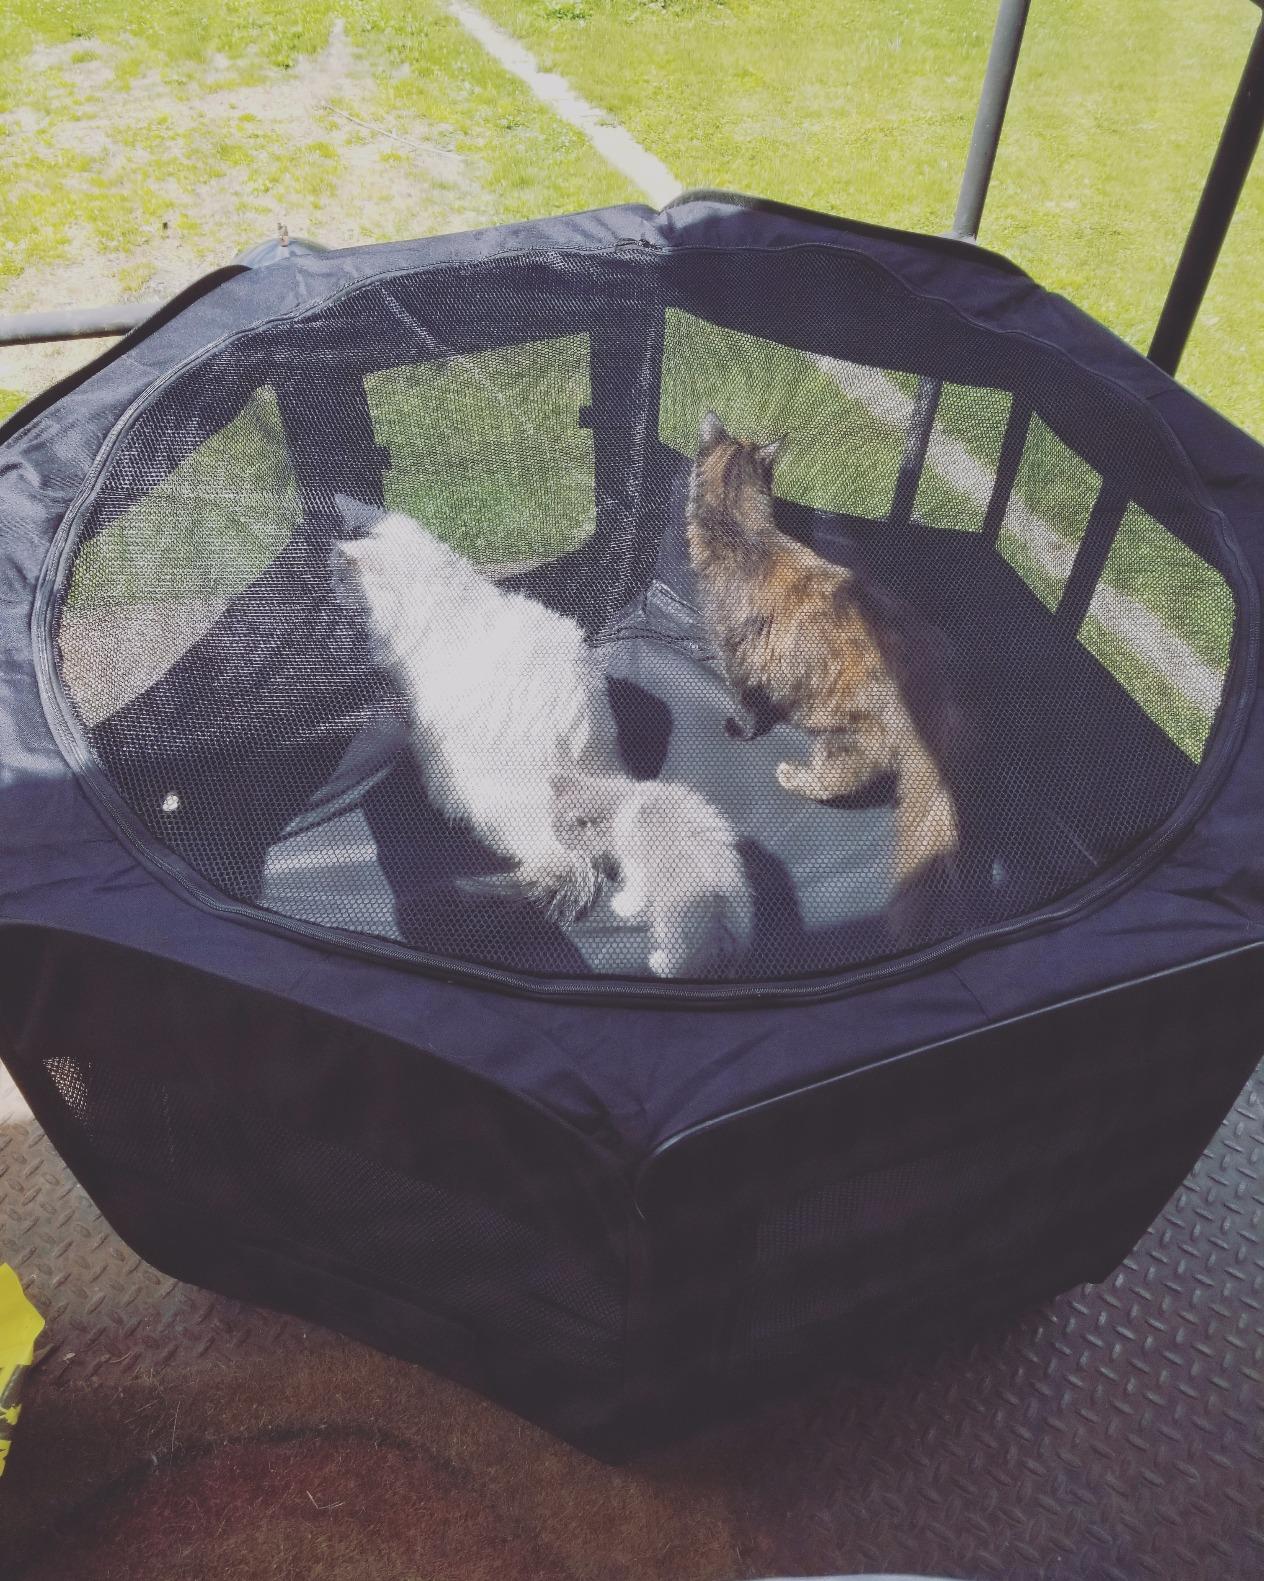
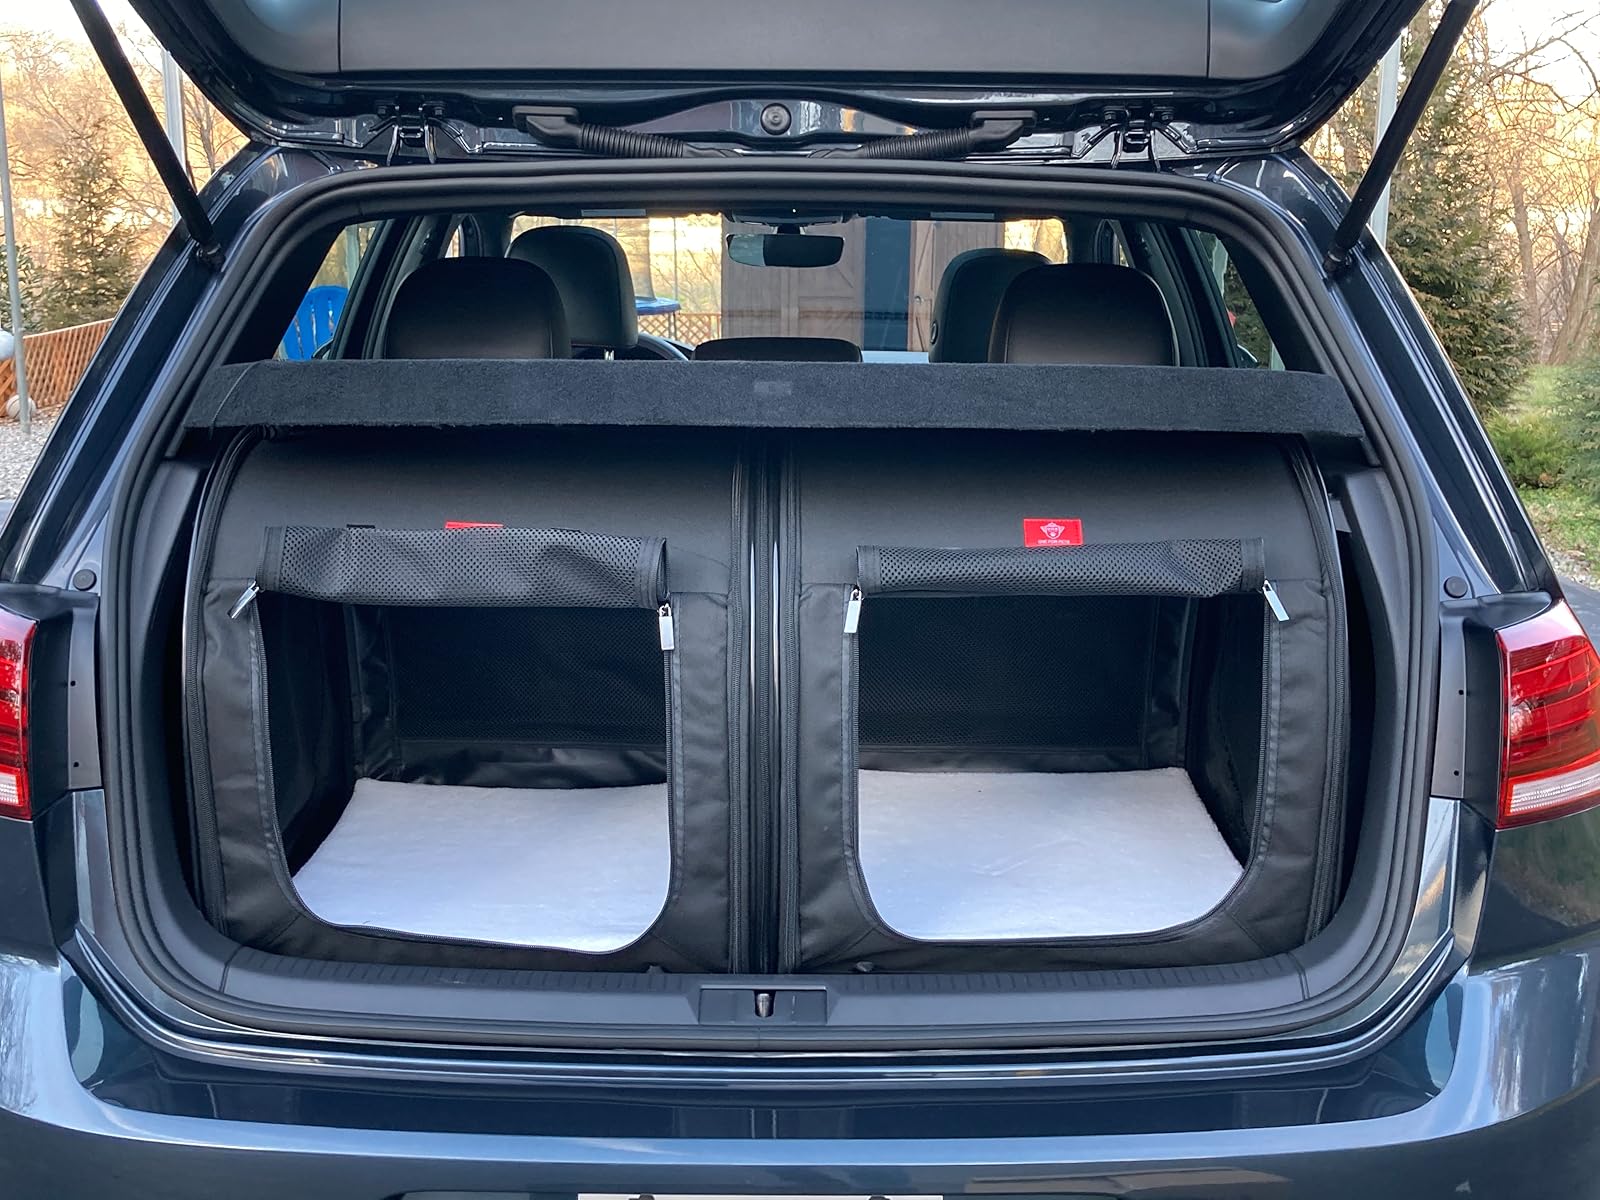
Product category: items_kennel
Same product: no